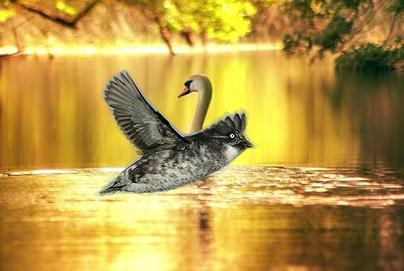
Bird species: Least_Auklet
Bird type: waterbird
Background: water